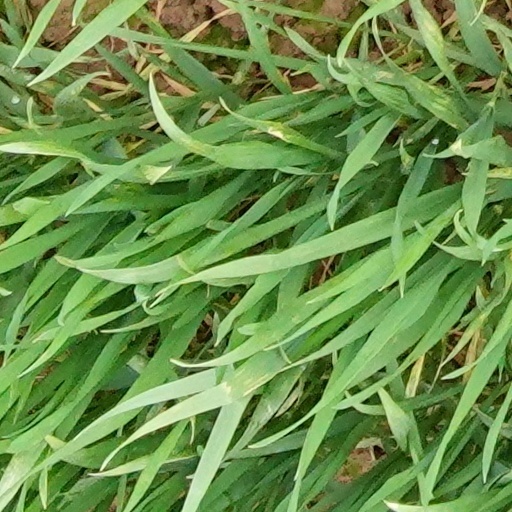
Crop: wheat